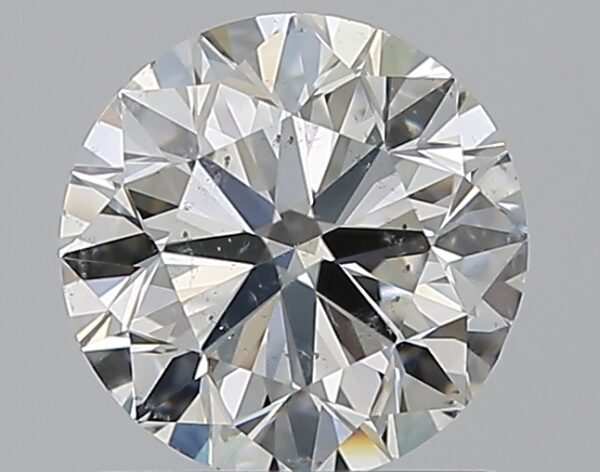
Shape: round
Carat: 1
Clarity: SI1
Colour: H
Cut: VG
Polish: EX
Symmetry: VG
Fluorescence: N
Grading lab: GIA
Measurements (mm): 6.22 x 6.27 x 3.96